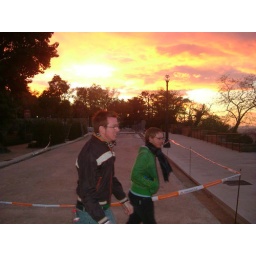
Just off the Cable car to see a beautiful sunset over the hill / castle in Barca.